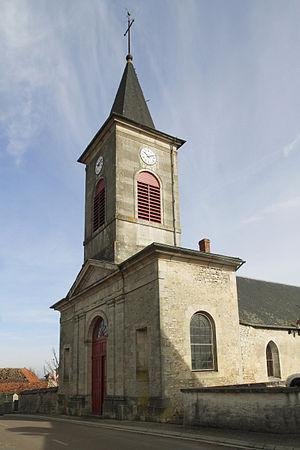
Façade de l'église d'Échalot
Échalot est une commune française située dans le canton de Châtillon-sur-Seine du département de la Côte-d'Or en région Bourgogne-Franche-Comté.